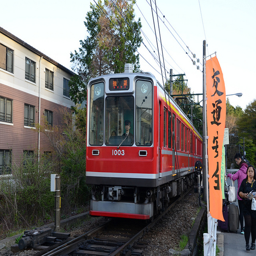
a train on the station people with their baggage
A red train traveling past a three story building.
A train pulls past an apartment building and a sidewalk.
A large train is pulling through the train station.
A train at a stop where people are waiting with their luggage.